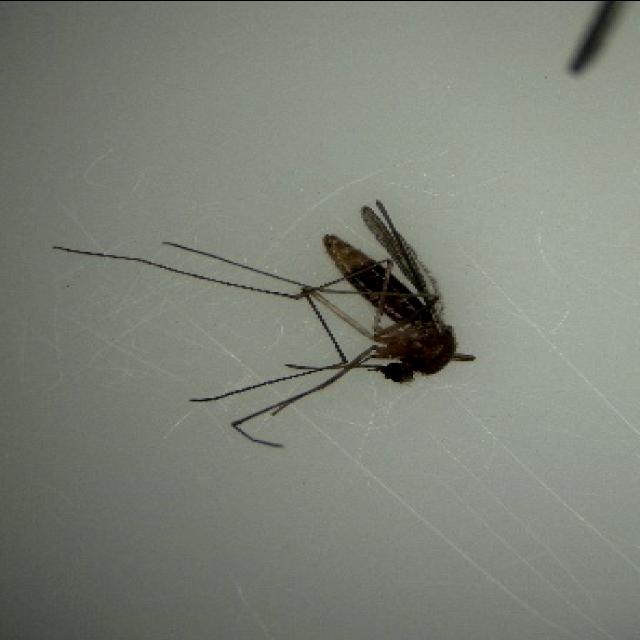
Species: culex_pipiens